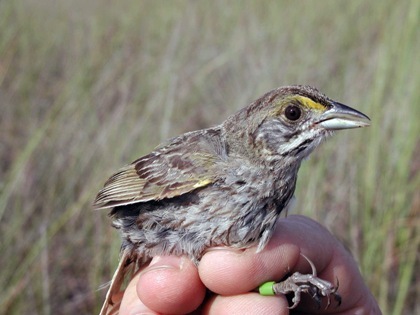
the bird has a tiny breast and belly that is brown.
a tiny bird with a gray belly and chest, brown wings, and a yellow stripe on the crown.
this bird is grey and brown in color with a skinny pointed beak and brown eye rings.
this bird has a speckled belly and breast with a short pointy bill.
this bird has mottled brown, white, and yellow coloration all over, and a yellow supercilliary stripe.
this bird has wings that are grey with a ruffled belly
this bird has wings that are gray and has a silver billthe bird has a head that looks a little big for his body with a yellow stripe on it.
the bird has a small bill that is somewhat curved and a grey spotted belly.
this bird is brown with wite and has a long, pointy beak.
Species: Seaside Sparrow